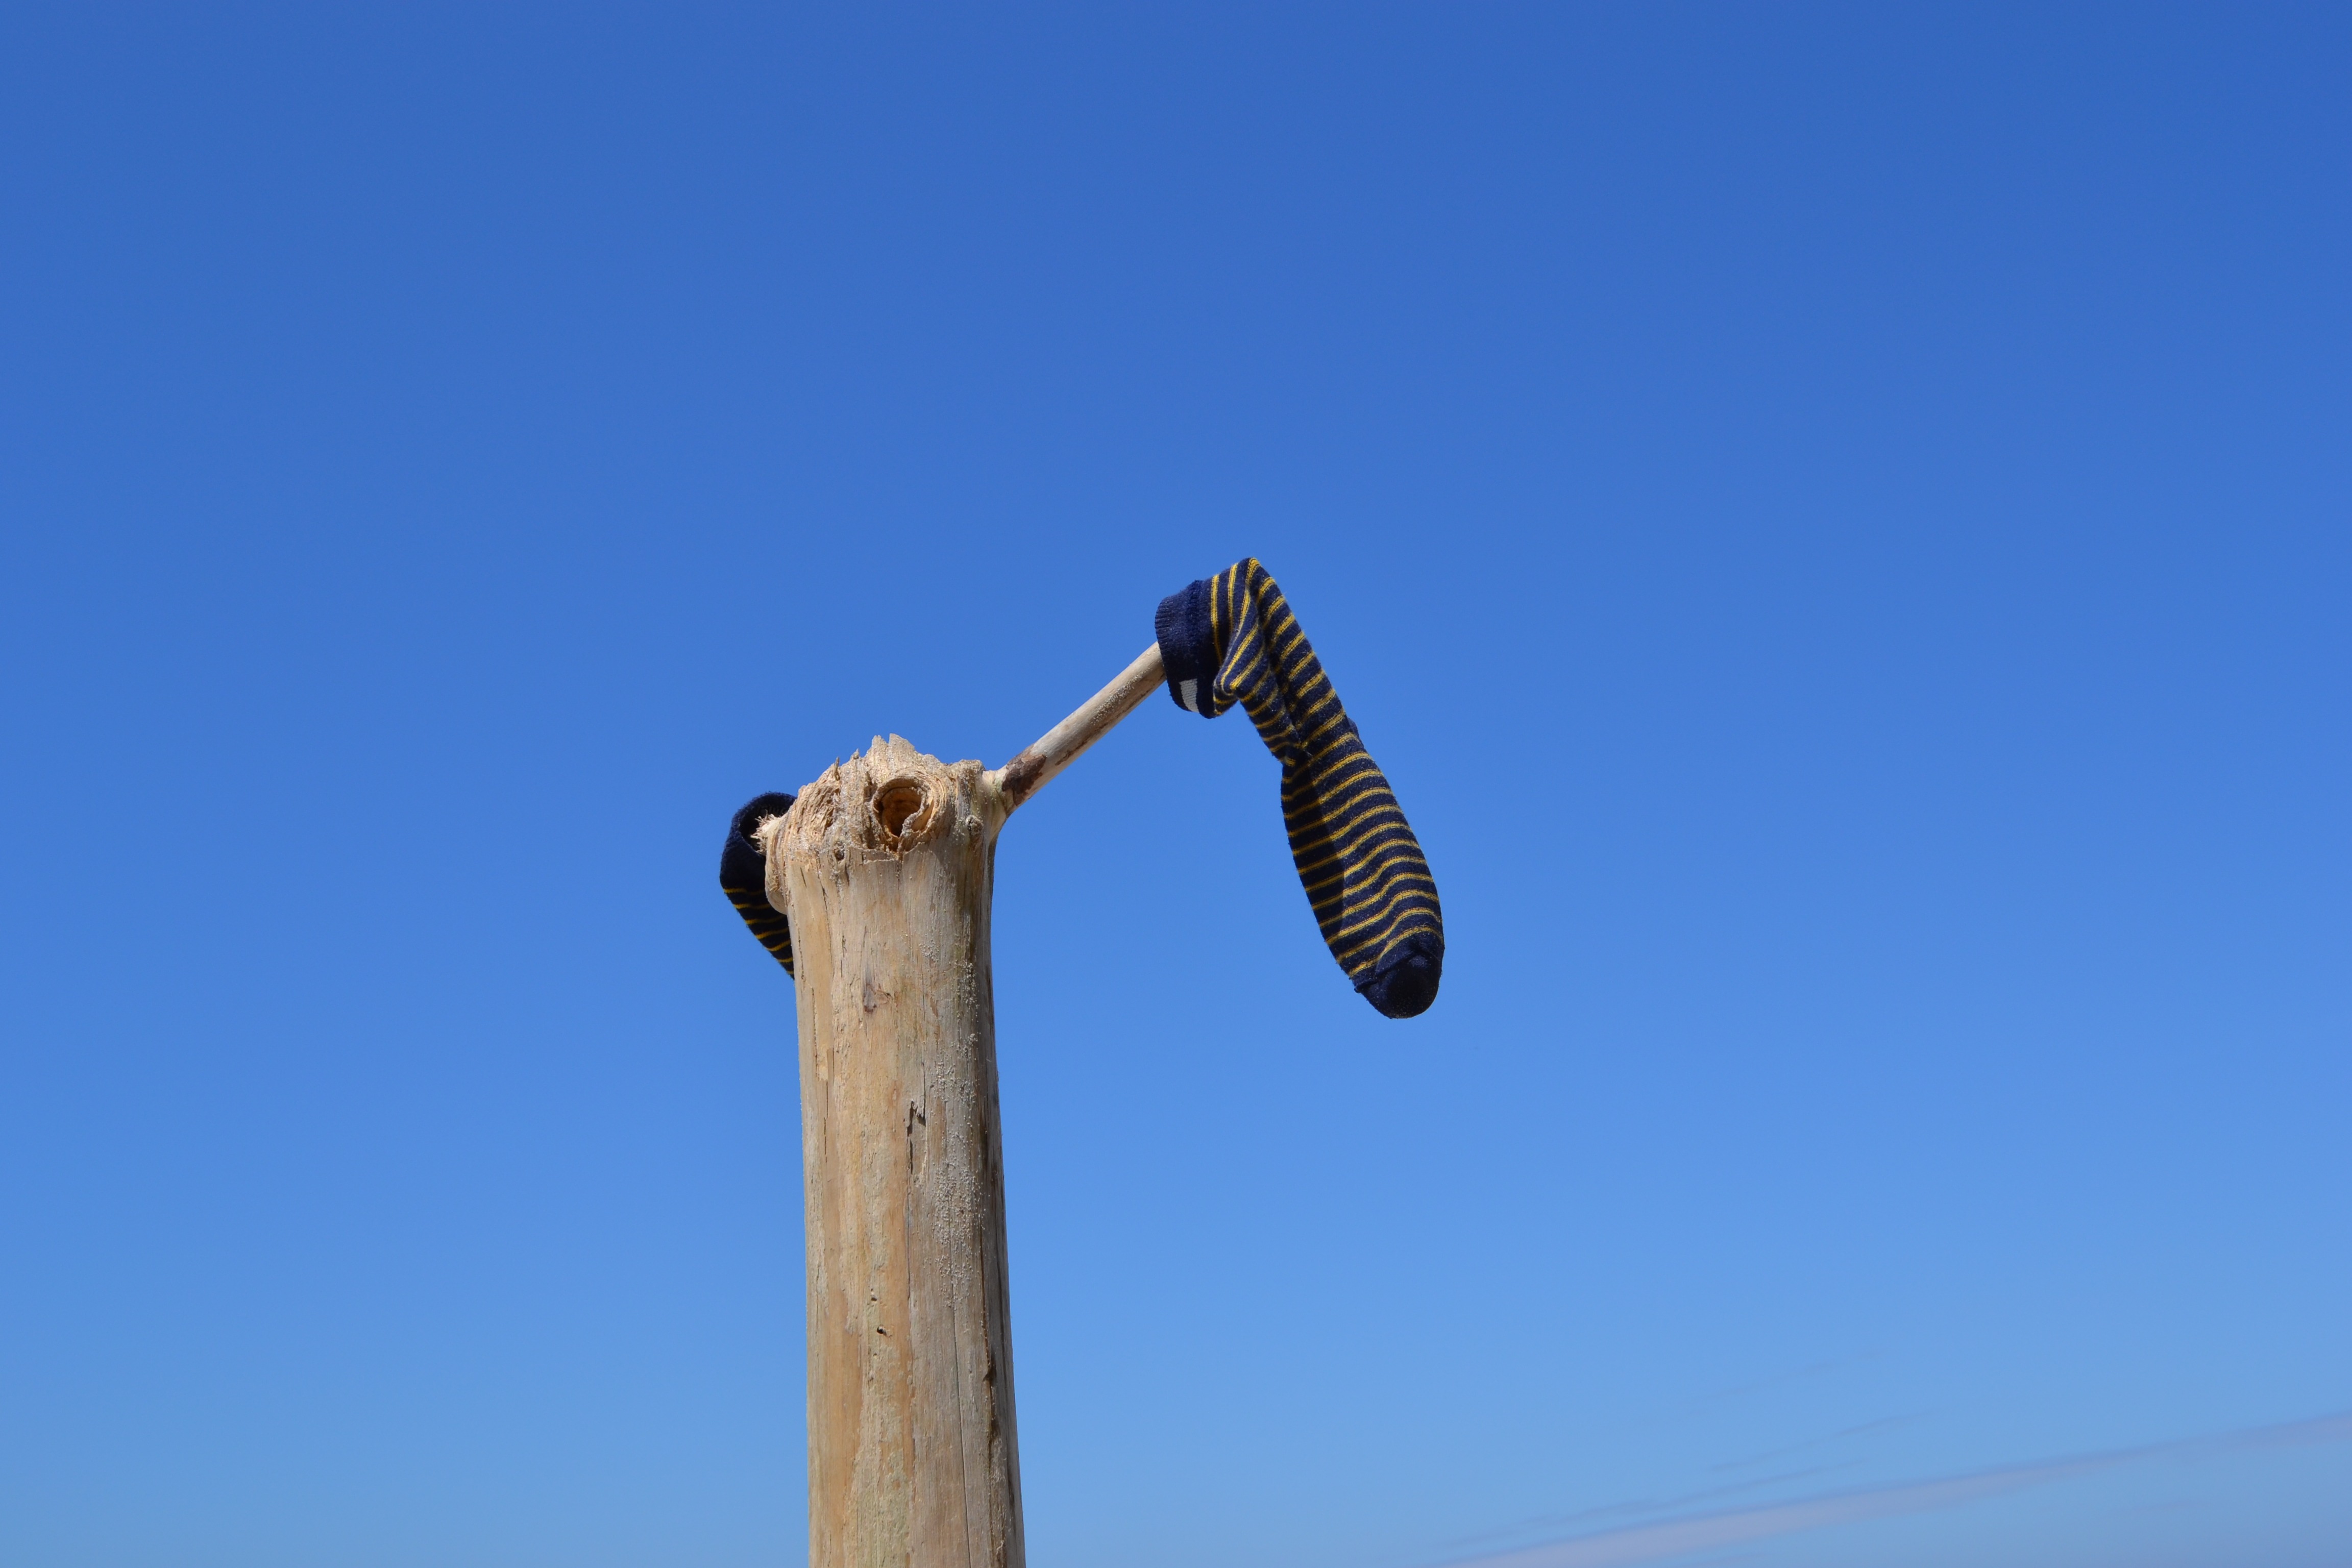
beach, tree, water, sand, bird, wing, sky, wood, play, wind, blue, street light, socks, baltic sea